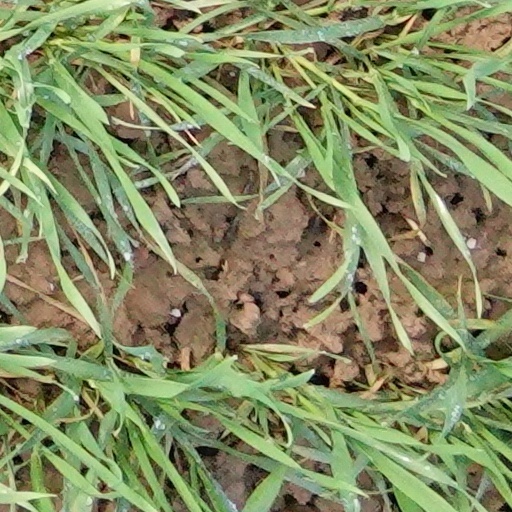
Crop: wheat